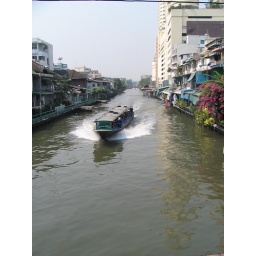
Express boat water bus on a side channel to the Chao Phraya river in Bangkok.